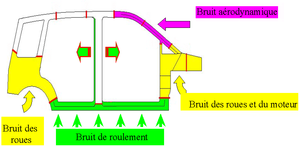
Sources de bruit dans une automobile. Le bruit est principalement généré par
Une caisse en blanc ou CEB se réfère à l'étape d’élaboration ou de fabrication automobile dans laquelle l'ensemble des tôles constituant la structure ont été, après l'emboutissage, assemblées par soudage en chaîne ferrage, avant que les composants ou les équipements n'aient été ajoutés.